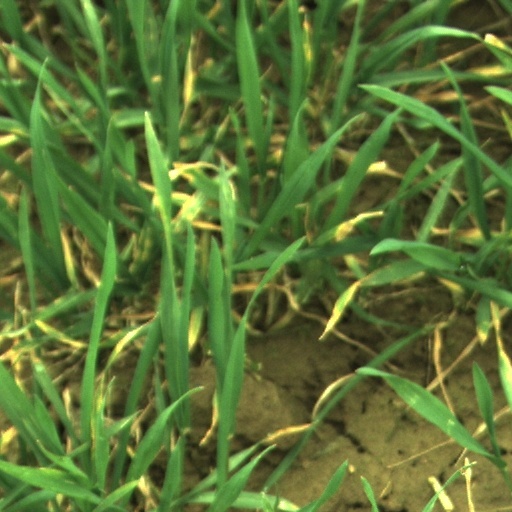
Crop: wheat